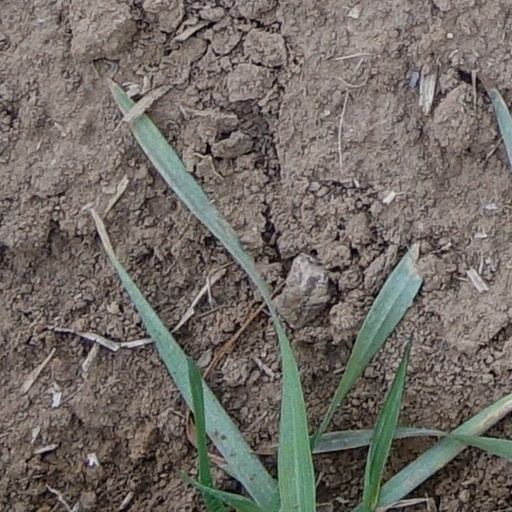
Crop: wheat